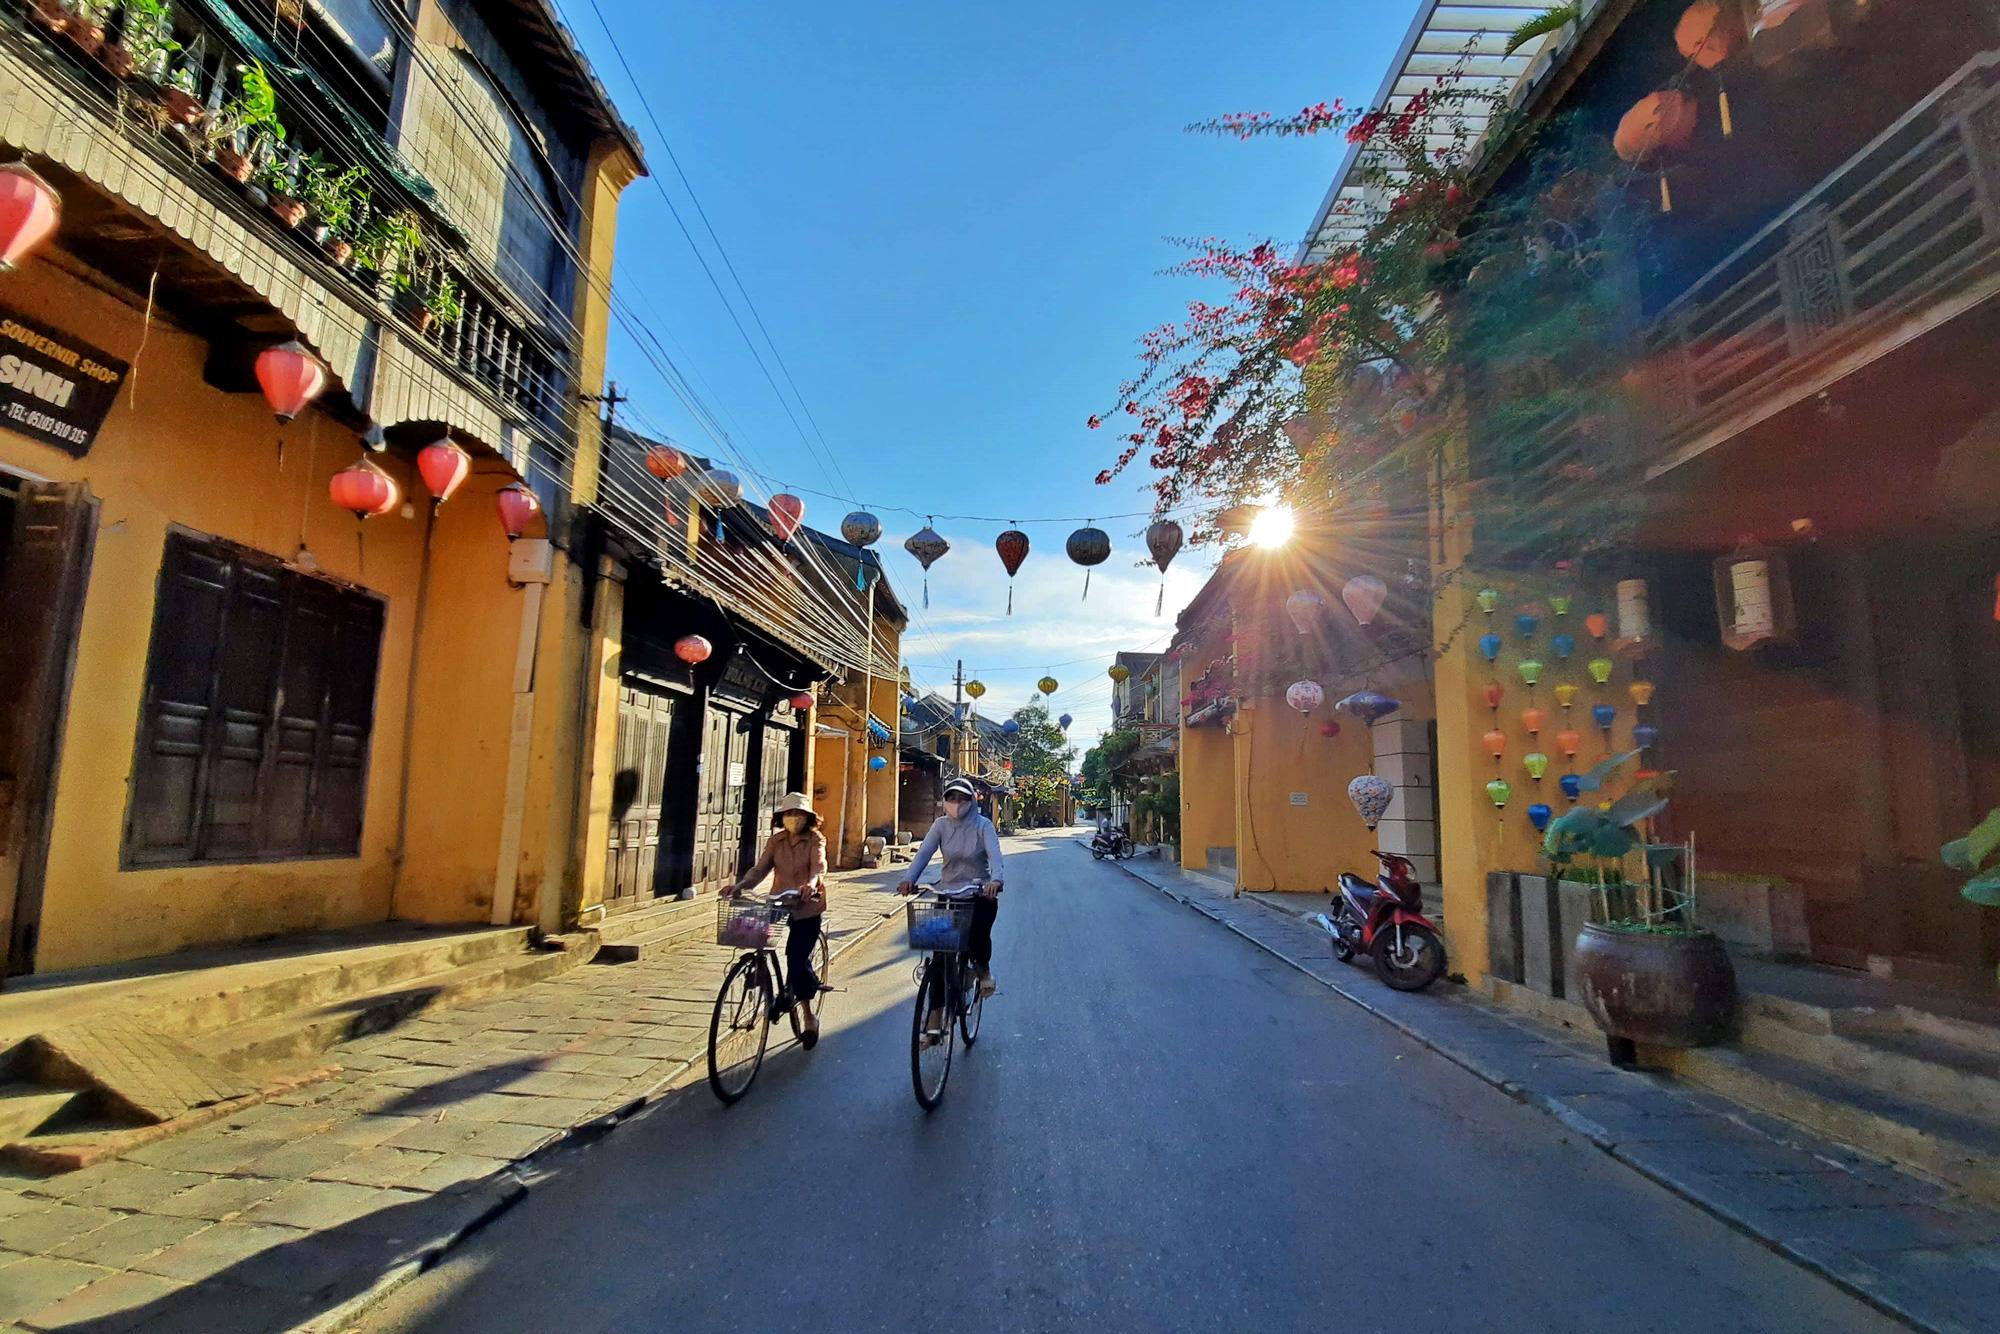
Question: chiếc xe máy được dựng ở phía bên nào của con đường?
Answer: bên phải